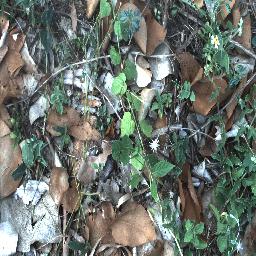
Label: negative